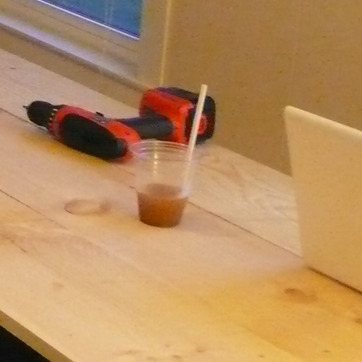
Material: plastic